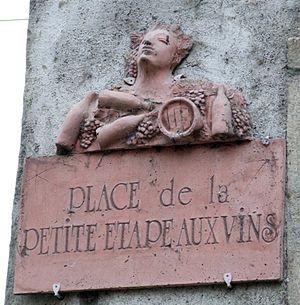
Noyers-sur-Serein, Yonne, Bourgogne, FRANCE
Noyers est une commune française située dans le département de l'Yonne en région Bourgogne-Franche-Comté. Elle est très souvent appelée Noyers-sur-Serein.